Mercury Rising

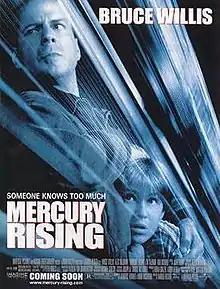
Theatrical release poster

Mercury Rising is a 1998 American action thriller film directed by Harold Becker and written by Lawrence Konner and Mark Rosenthal. It is based on the 1996 novel "Simple Simon" by Ryne Douglas Pearson. The film stars Bruce Willis as Art Jeffries, an FBI agent who protects Simon Lynch (Miko Hughes), a nine-year-old autistic boy targeted by government assassins after he deciphers a classified National Security Agency code. Alec Baldwin, Chi McBride, and Kim Dickens appear in supporting roles.